Arneri family

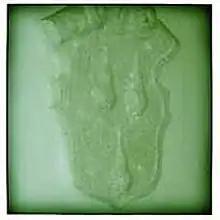
The Arneri coat of arms

The Arneri family were land proprietors & merchant ship owners on the Dalmatian island of Korčula, since the 15th century. Arneri Palace, placed in the Old town of Korčula is built in Venetian Gothic architecture and is one of landmarks of the island. It has a bronze knocker adorning the door representing Hercules swinging two lions by their tails. In the courtyard there is a marble draw-well. It has three pears cut into it. This symbol is the arms of the family.